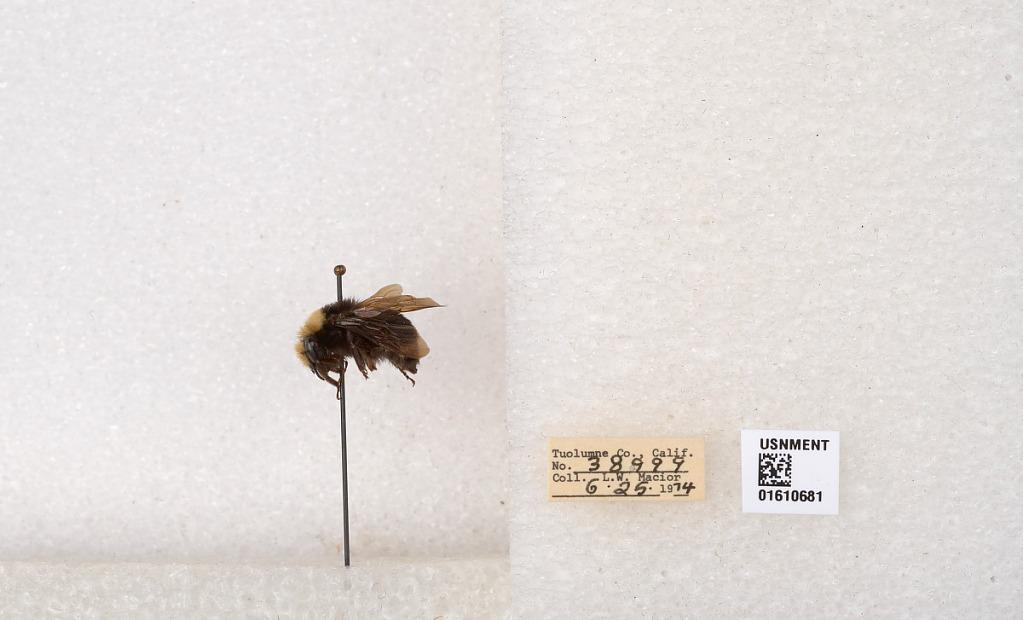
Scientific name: Bombus (Pyrobombus) vosnesenskii Radoszkowski
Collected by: L. Macior
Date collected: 1974-6-25
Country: United States
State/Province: California
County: Tuolumne
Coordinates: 37.9712, -120.228